Jansson's temptation

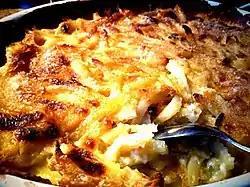
Close-up view of a Janssons frestelse dish

The potatoes are cut into thin strips and layered in a roasting tin, alternating with the sprats and chopped onions in between. Salt and pepper is put over each layer, then cream is added so that it almost fills the tin. It is finally baked in an oven at for about one hour.